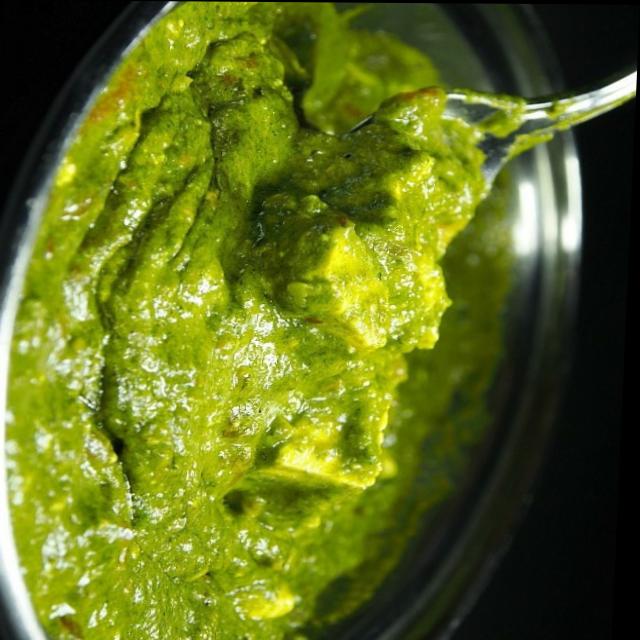
Dish: palak_paneer